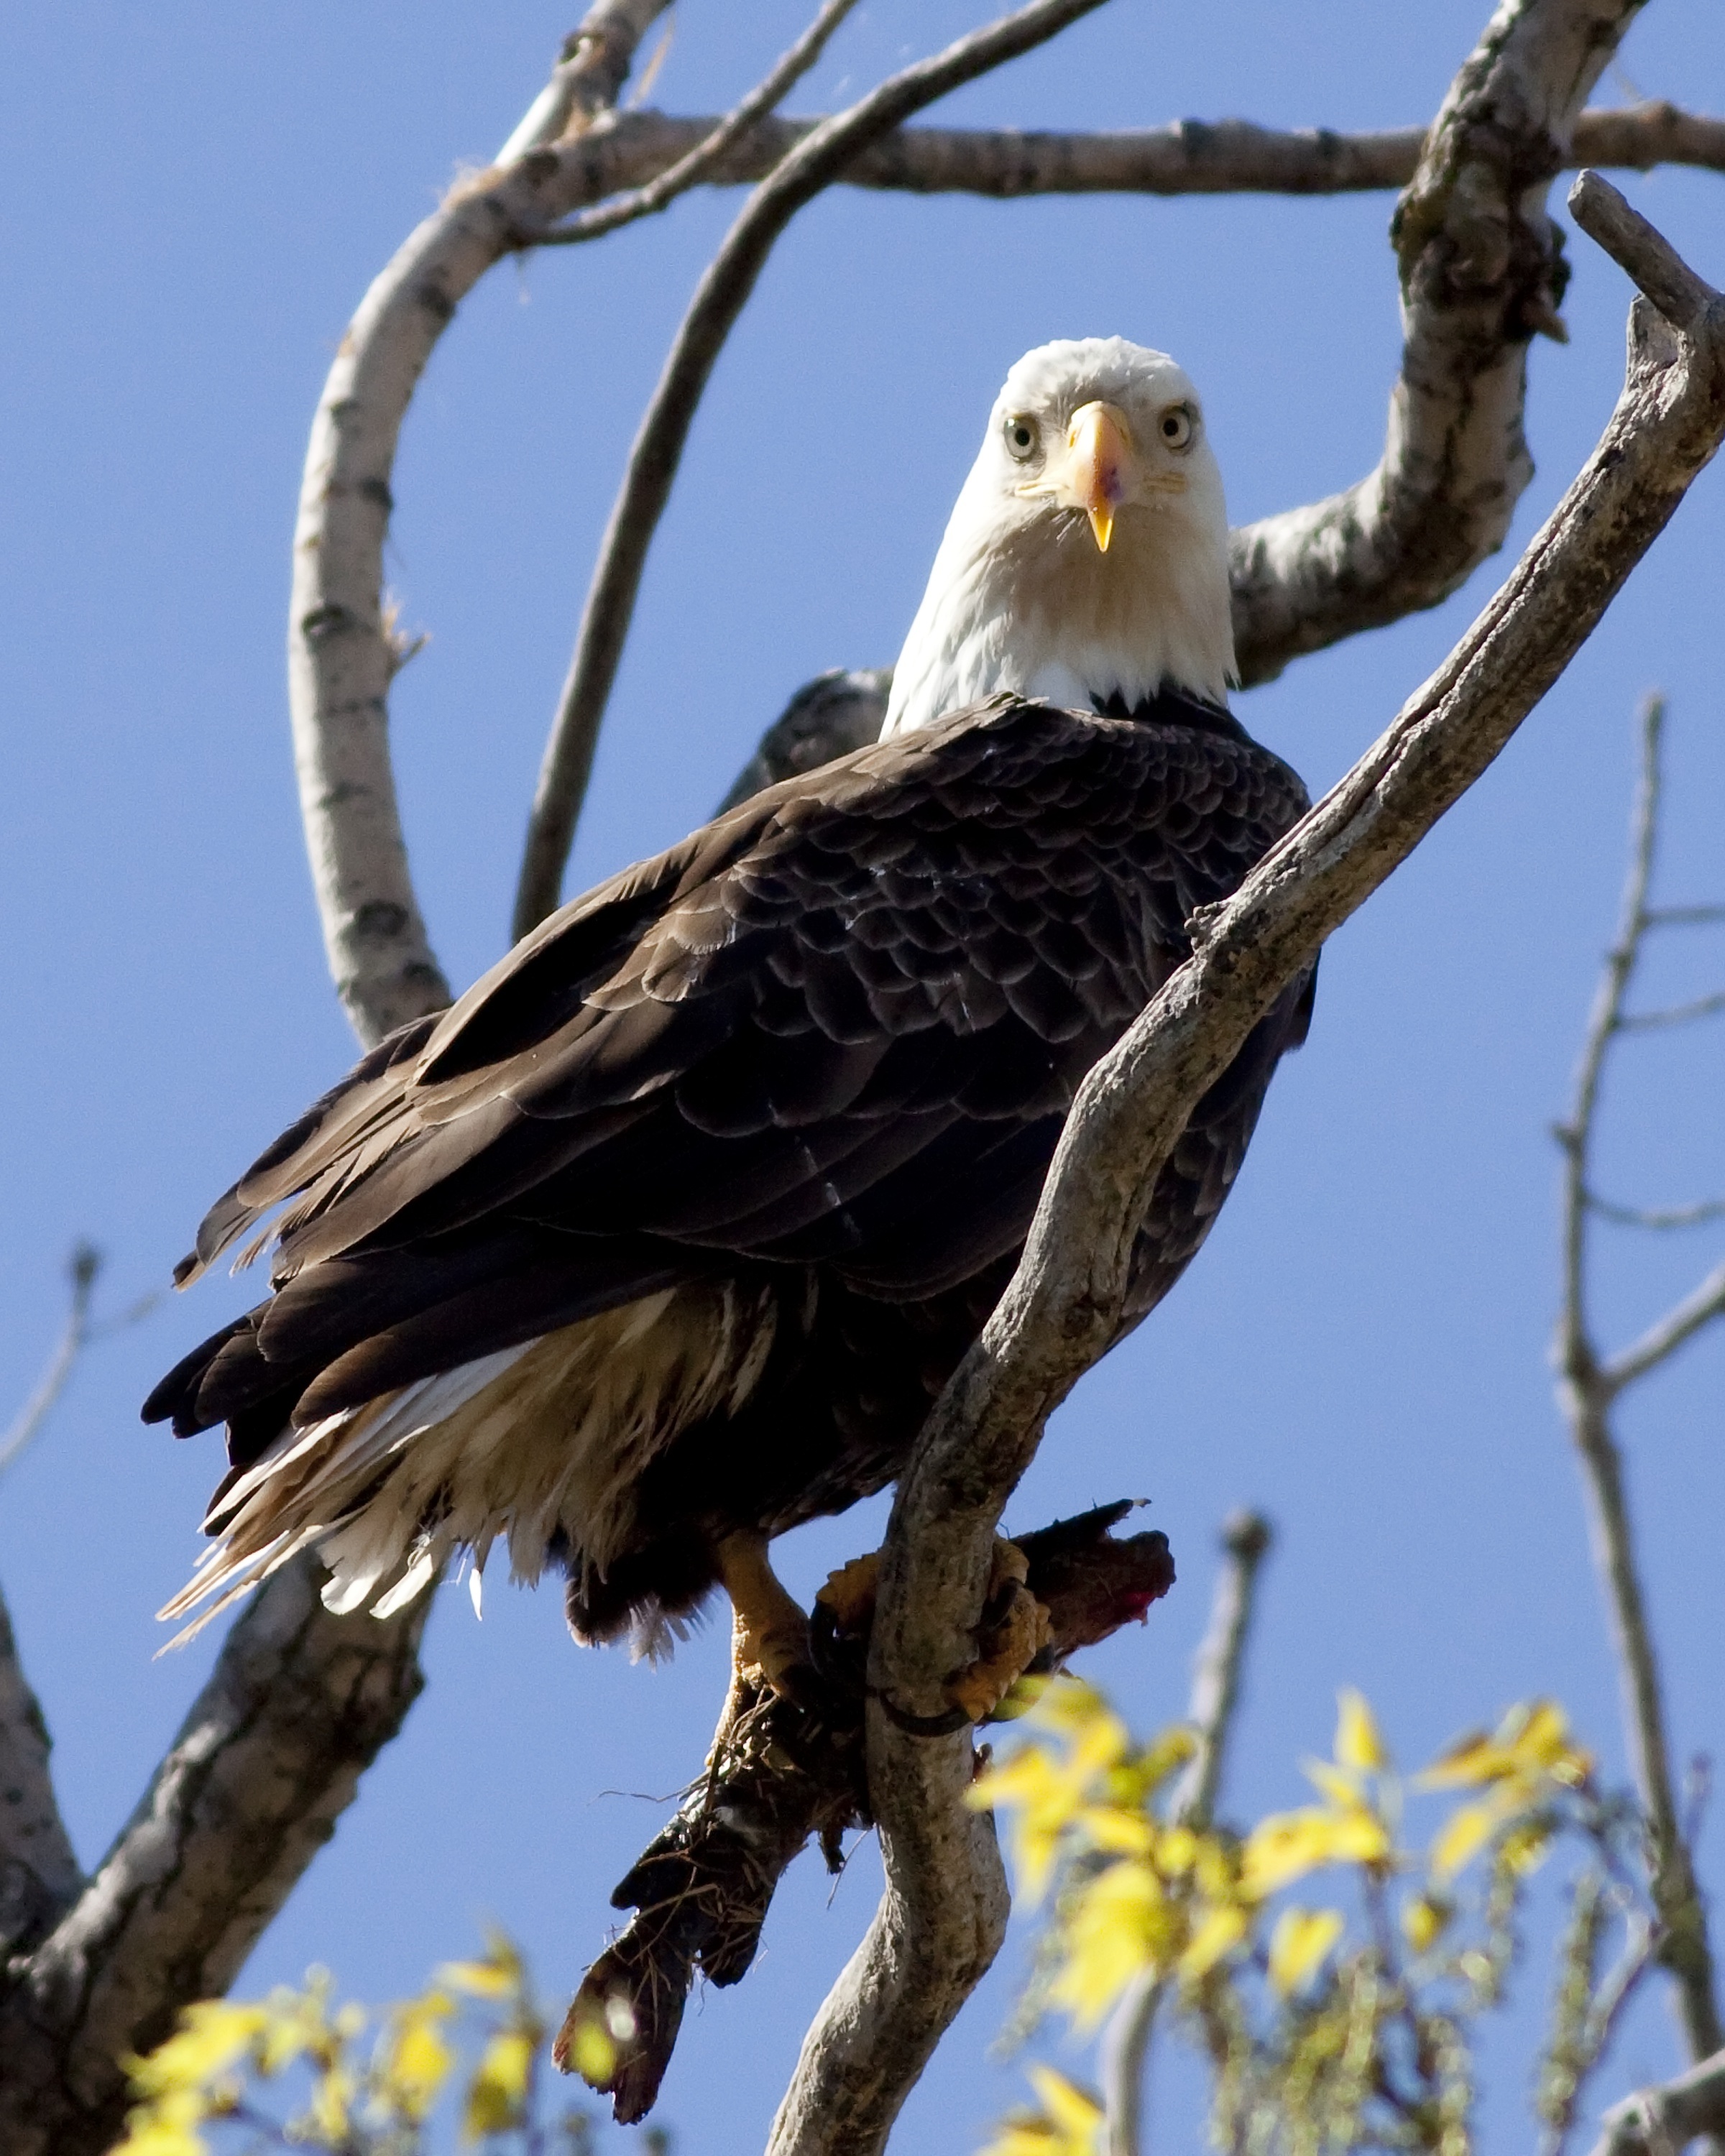
nature, branch, bird, wing, animal, wildlife, beak, eagle, predator, freedom, hawk, feather, fauna, bird of prey, bald eagle, vertebrate, accipitriformes